Nevada State Route 28

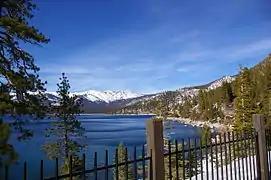
View of Lake Tahoe and Incline Village from a rest area along SR 28 in Lake Tahoe – Nevada State Park, February 2008

SR 28 begins at Spooner Junction, a T intersection with US 50 (also known as the Lincoln Highway) and SR 28 on the border between the Humboldt–Toiyabe National Forest and the Lake Tahoe – Nevada State Park in northwestern Douglas County, just south of Spooner Lake.